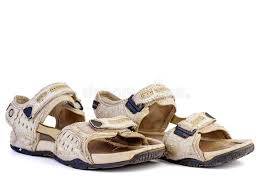
Waste category: shoes